Expo 2010 pavilions

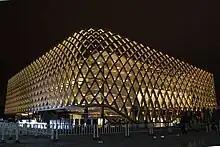
France Pavilion

The original name of Finland Pavilion was "Kirnu" – a Giant's kettle. The pavilion was a feat of Finnish design and showcased Finnish nature and society. Finland wanted to build the Finnish pavilion at the Shanghai EXPO 2010 as ecologically as possible. The main planning work for the pavilion was done in Finland, while the Chinese handled the construction in Shanghai. The pavilion featured a large video installation (70 meters × 7½ meters) designed by artist Jaana Partanen and architect Heikki Lamusuo as well as a unique elevator named 'Lantern', specially designed by KONE